European Australians

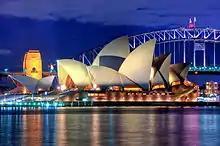
Australia's most recognisable building is the Sydney Opera House designed by Danish architect Jørn Utzon.

European-Australian culture is integral to the culture of Australia. The culture of Australia is essentially a Western culture influenced by the unique geography of the Australian continent, the diverse input of Aboriginal, Torres Strait Islander and other Oceanian people, the British colonisation of Australia that began in 1788, and the various waves of multi-ethnic migration that followed. As the English were always the largest element among the settlers, their cultural influence was naturally greater than that of the Irish, Welsh or Scots. Evidence of a significant Anglo-Celtic heritage includes the predominance of the English language, the common law, the Westminster system of government, Christianity (Anglicanism) as the once dominant religion, and the popularity of sports such as cricket and rugby; all of which are part of the heritage that has shaped modern Australia. Australian culture has diverged significantly since British settlement.